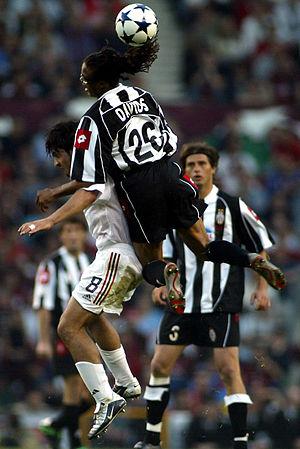
Edgar Davids est un footballeur international néerlandais, qui évoluait au poste de milieu défensif, avant de devenir ensuite entraîneur.
Les rencontres entre la Juventus Turin et le AC Milan se réfèrent à l'antagonisme entre deux des principaux clubs du championnat italien.
La Juventus Football Club ou JFC, désignée aussi Juventus Turin ou plus familièrement appelée la Juve, mais également surnommée la Vecchia Signora ou bien encore les Bianconeri en italien, est un club de football professionnel italien basé dans la ville de Turin, dans la région du Piémont, dans le nord de l'Italie.
L'Associazione Calcio Milan S.p.A., connu sous le nom de Milan ou AC Milan en Italie et Milan AC en France, est un club de football italien fondé le 16 décembre 1899 sous le nom initial de Milan Foot-Ball and Cricket Club. L'équipe première, qui évolue en Serie A, est entraînée par Stefano Pioli.